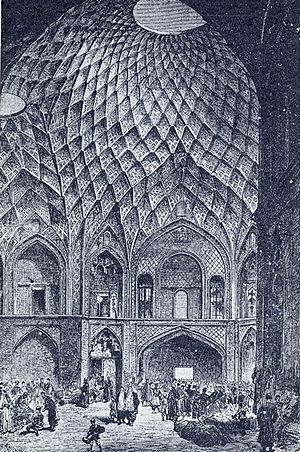
L'architecture iranienne ou architecture perse bénéficie d'un héritage particulièrement ancien parmi les arts iraniens. Elle utilise abondamment la géométrie symbolique, usant de formes pures telles que le cercle et le carré. Les plans sont souvent fondés sur des rendus symétriques, dont les cours rectangulaires et les halls sont caractérisés.
Ustad Ali Maryam est un architecte iranien du xixᵉ siècle.